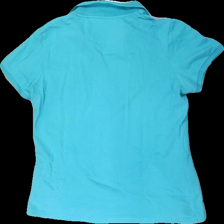
View: back
Type: Top
Category: Ladies
Brand: Not in the list
Brand text on label: disney
Colors: Blue
Material: 100% cotton
Pattern: Embroidered
Cut: Regular
Season: All
Stains: Major
Damage: svettfläck i nacke
Damage location: top center
Price range: <50
Recommended usage: Export
Description: blå pike med broderad musse pigg på. svettfläck i nacke